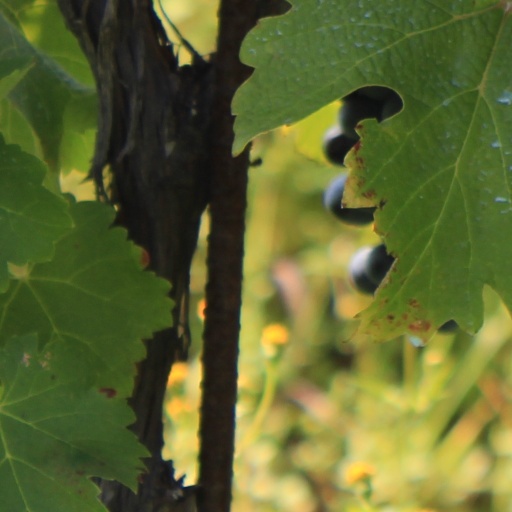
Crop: grape